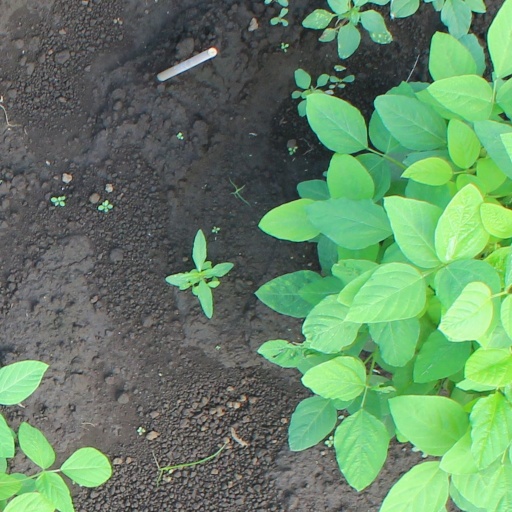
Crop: soybean